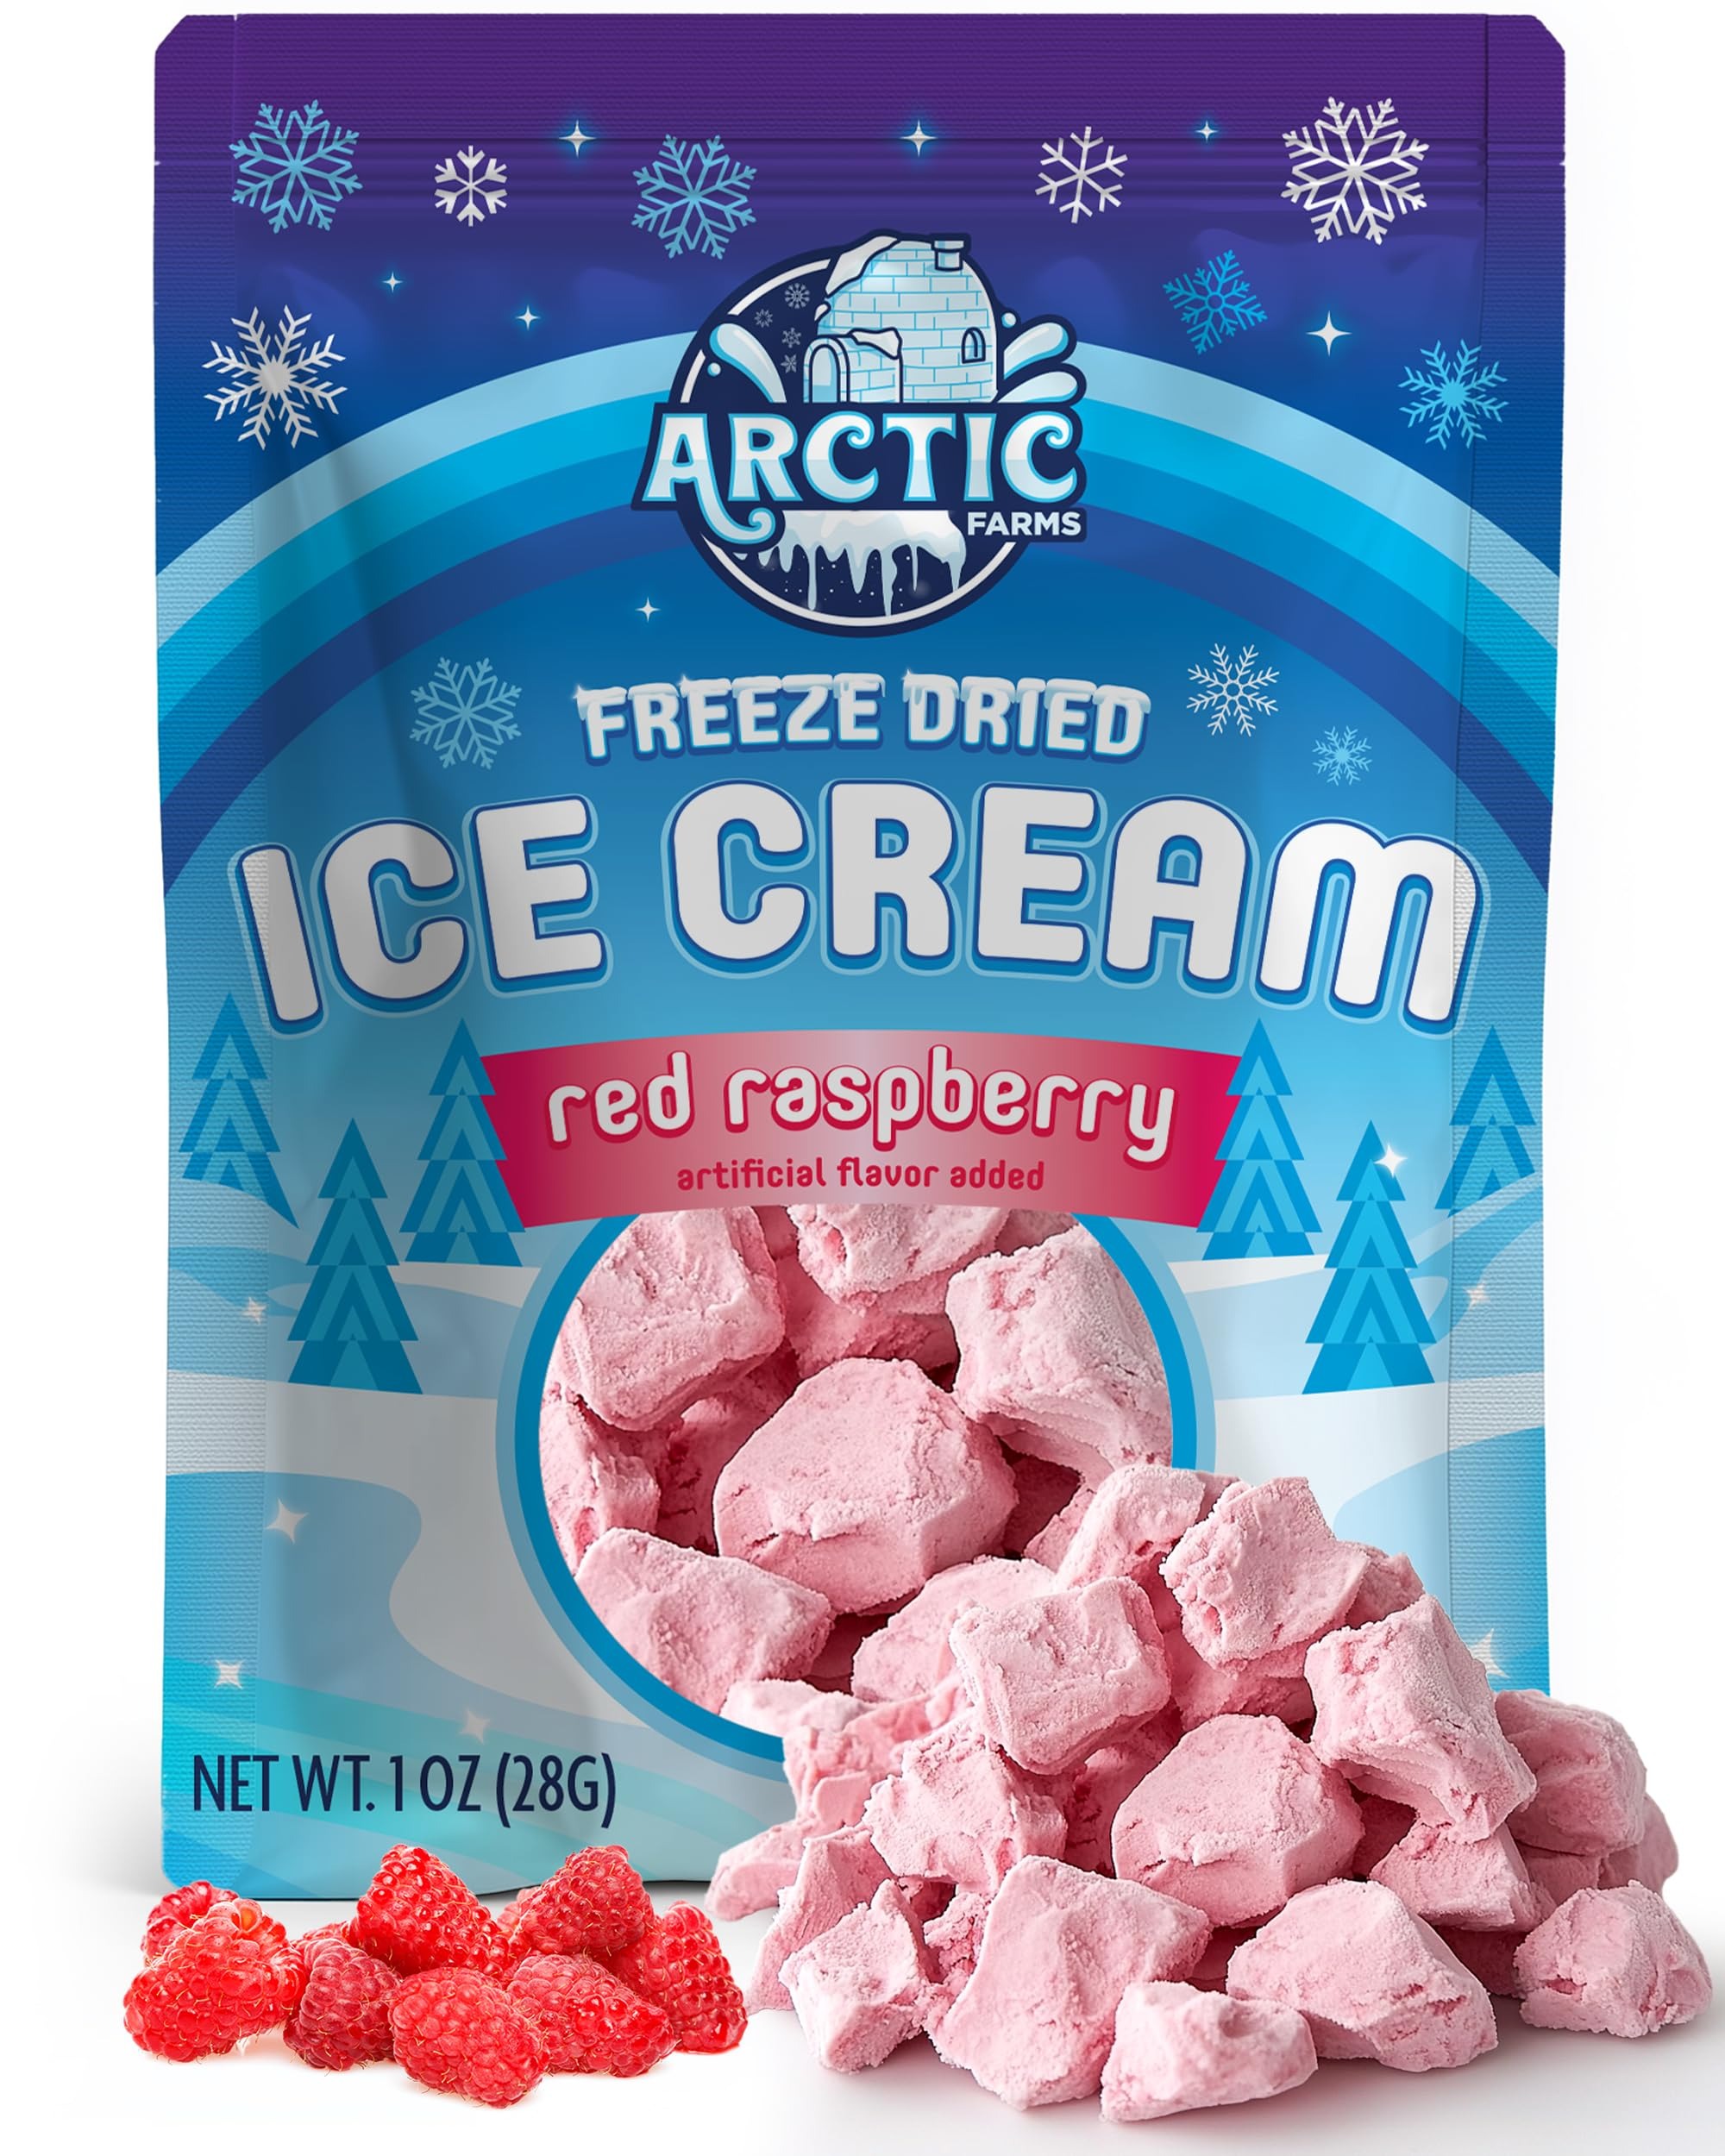
Item Name: Arctic Farms Freeze Dried Ice Cream that Does Not Melt (Red Raspberry)
Bullet Point 1: Freeze Dried Ice Cream Bits.
Bullet Point 2: Flavor: Red Raspberry.
Bullet Point 3: Net Weight: 1oz.
Bullet Point 4: Made in USA.
Bullet Point 5: Satisfaction guaranteed!
Product Description: Freeze Dried Ice Cream. Does not melt. Ready to eat.
Value: 1.0
Unit: Ounce

Price: 7.99